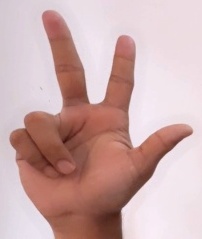
ASL sign: 3